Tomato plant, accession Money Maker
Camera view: bottom (45 deg); turntable rotation: 210 degrees
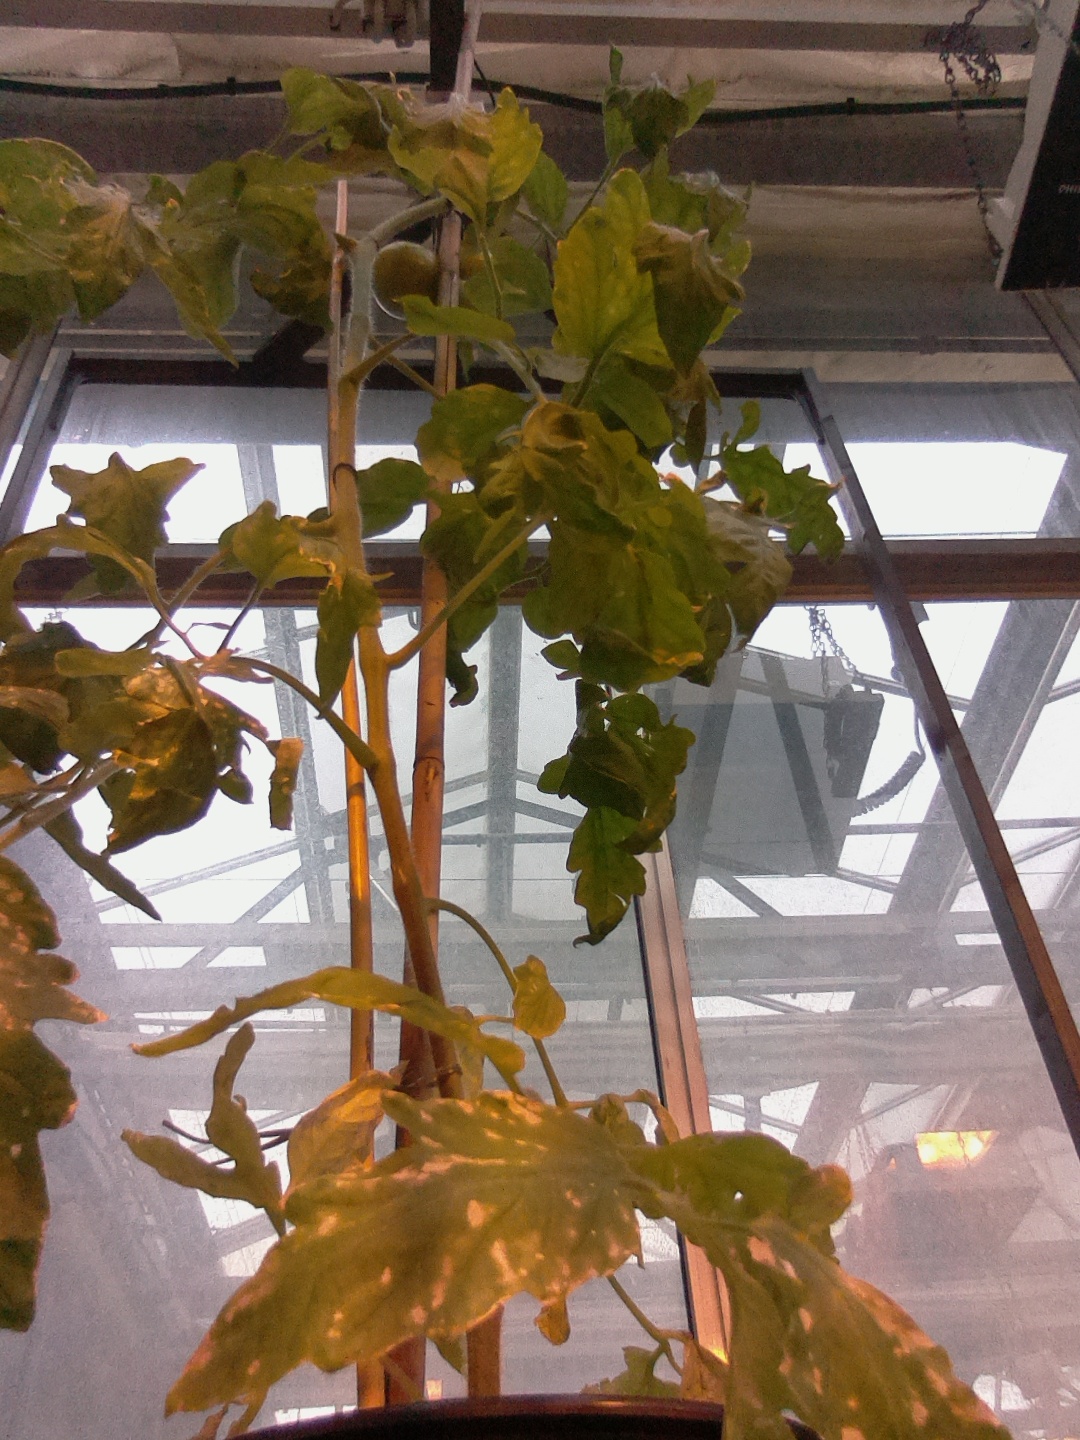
BBCH growth stage 77: 70%-80% of final fruit size